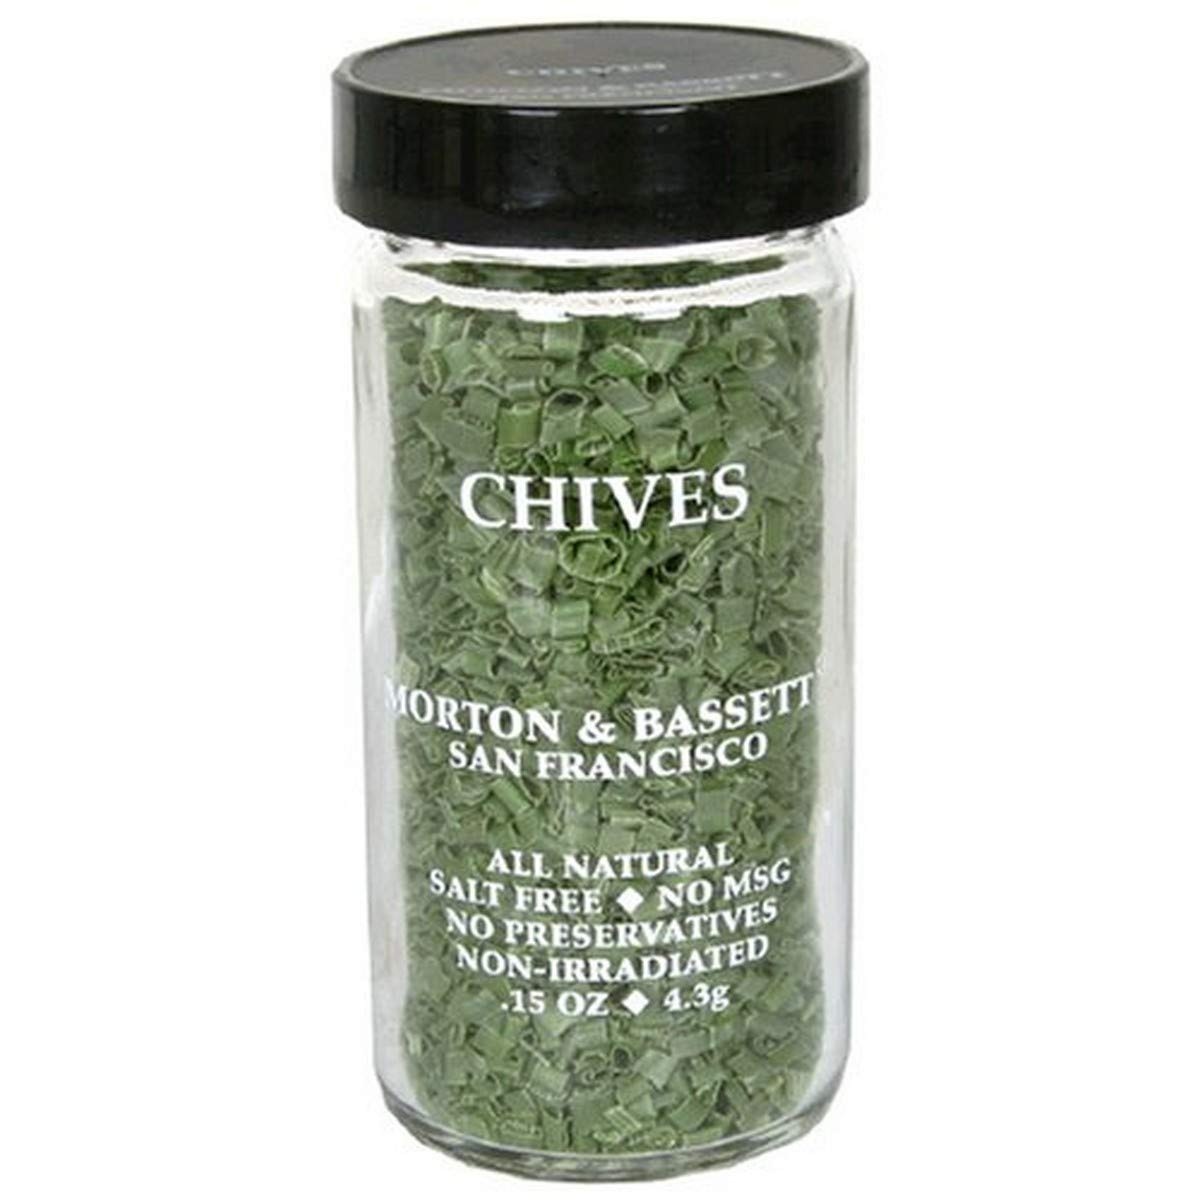
Item Name: Morton & Bassett Chives, .15-Ounce Jars (Pack of 3)
Bullet Point 1: Case of three 0.15-ounce jars of chives ( 0.45 total ounces)
Bullet Point 2: 100% all natural; Kosher certified
Bullet Point 3: Salt free; no MSG; no preservatives; non-irradiated
Bullet Point 4: Mild onion flavor with hint of garlic note for anything
Bullet Point 5: Made of high-quality spices from around the world; packaged in San Francisco, California
Value: 0.45
Unit: Ounce

Price: 21.855